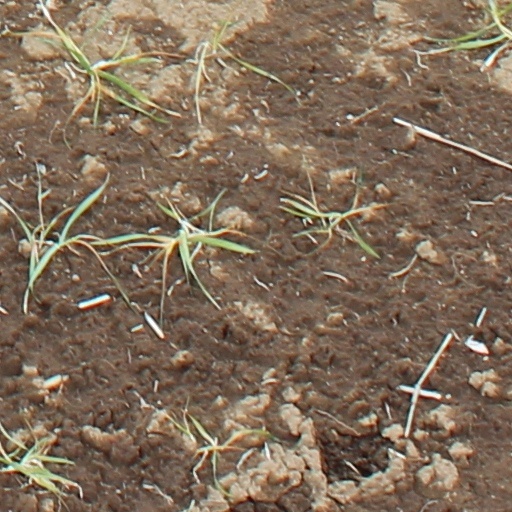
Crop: wheat